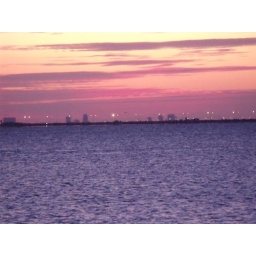
bright pink clouds over the Bayshore Blvd.'s condo towers